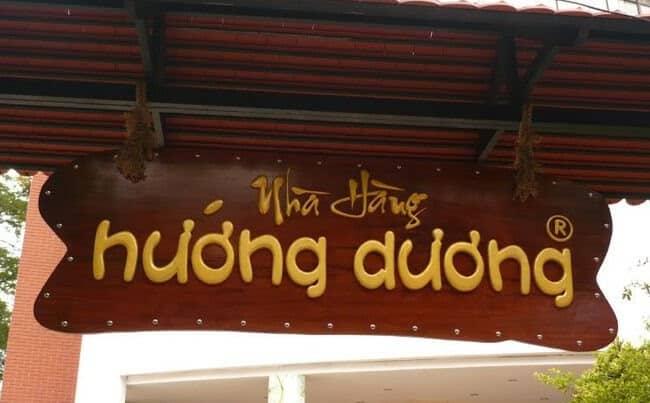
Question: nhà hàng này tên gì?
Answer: hướng dương